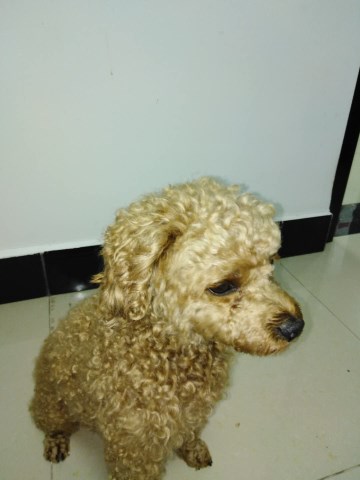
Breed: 7449-n000128-teddy